Barbara Crampton

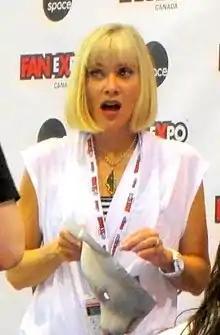
Crampton in 2013

In 1993, Crampton portrayed archeologist Dr. Leda Fanning in "Robot Wars" with Don Michael Paul. That year, she also guest-starred on "Civil Wars"; she portrayed Mindy Lewis on "Guiding Light" from 1993 to 1995, and left when her contract expired and she got engaged to L.A.-based actor and director Kristoffer Tabori in April 1995. By September of the same year, their engagement was called off. In 1995, Crampton starred in "Castle Freak". From 1995 to 1998, Crampton portrayed Maggie Forrester on "The Bold and the Beautiful". In 1996, Crampton portrayed Carol in "Space Truckers". In 1997, Crampton guest starred on "The Nanny". The following year, she guest-starred on "Party of Five" and starred in the film "The Godson". In 1999, Crampton guest-starred on the television series "Pacific Blue".